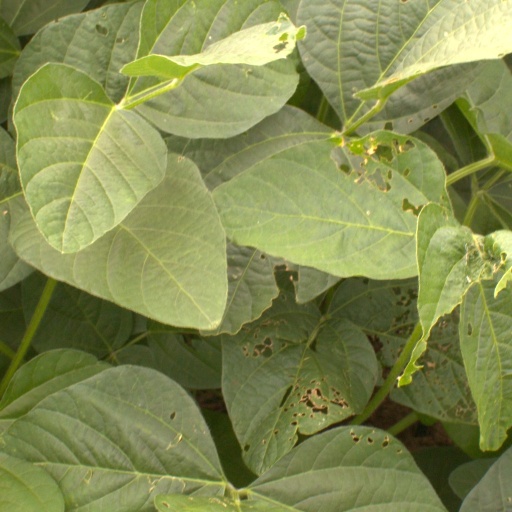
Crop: soybean